Libyan Air Force

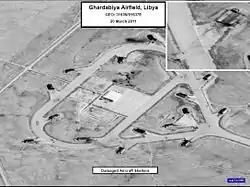
Damage to the Libyan People's Air Force airfield Ghardabiya after being attacked by coalition aircraft, 20 March 2011

According to the opposition sources, rebel MiG-21 and MiG-23 fighter jets, Mi-24 combat attack helicopters, 14 rebel fighter pilots, 50 technicians and hundreds of ground personnel, all stationed at the Benina air force base, were crucial in their defence of Benghazi from pro-Gadaffi offensive, launching multiple airstrikes during the first half of March on advancing Gadaffi forces in eastern Libya, with the hardest day of combat for the Free Libya air force being 19 March, when pro-Gadaffi forces tried to capture Benghazi. But rebel air force suffered heavy losses in process—according to opposition sources, between 1 March and 19 March, rebel air force launched a total of 38 combat sorties (nine of which were conducted by Mi-24 combat attack helicopters) against advancing pro-Gadaffi forces in eastern Libya, but lost in the process two fighter jets and one helicopter, suffering eight pilots and gunmen killed.